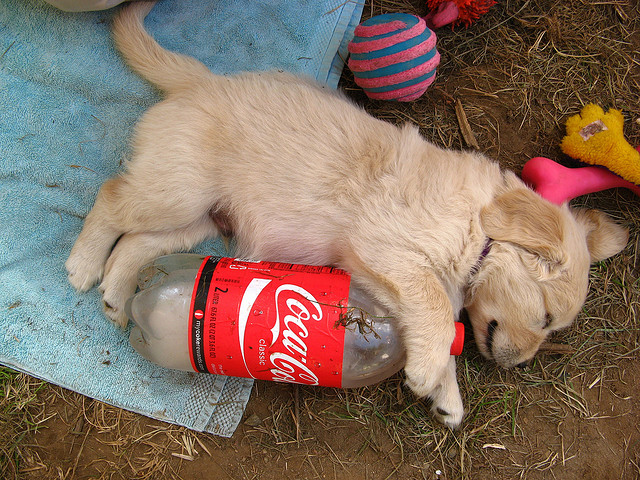
một con chó con nằm trên một chiếc khăn trên cỏ với một cái chai